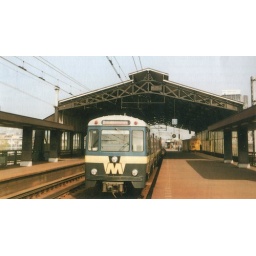
Subway car being transported by locomotive through regular trainstation Blaak in Rotterdam.